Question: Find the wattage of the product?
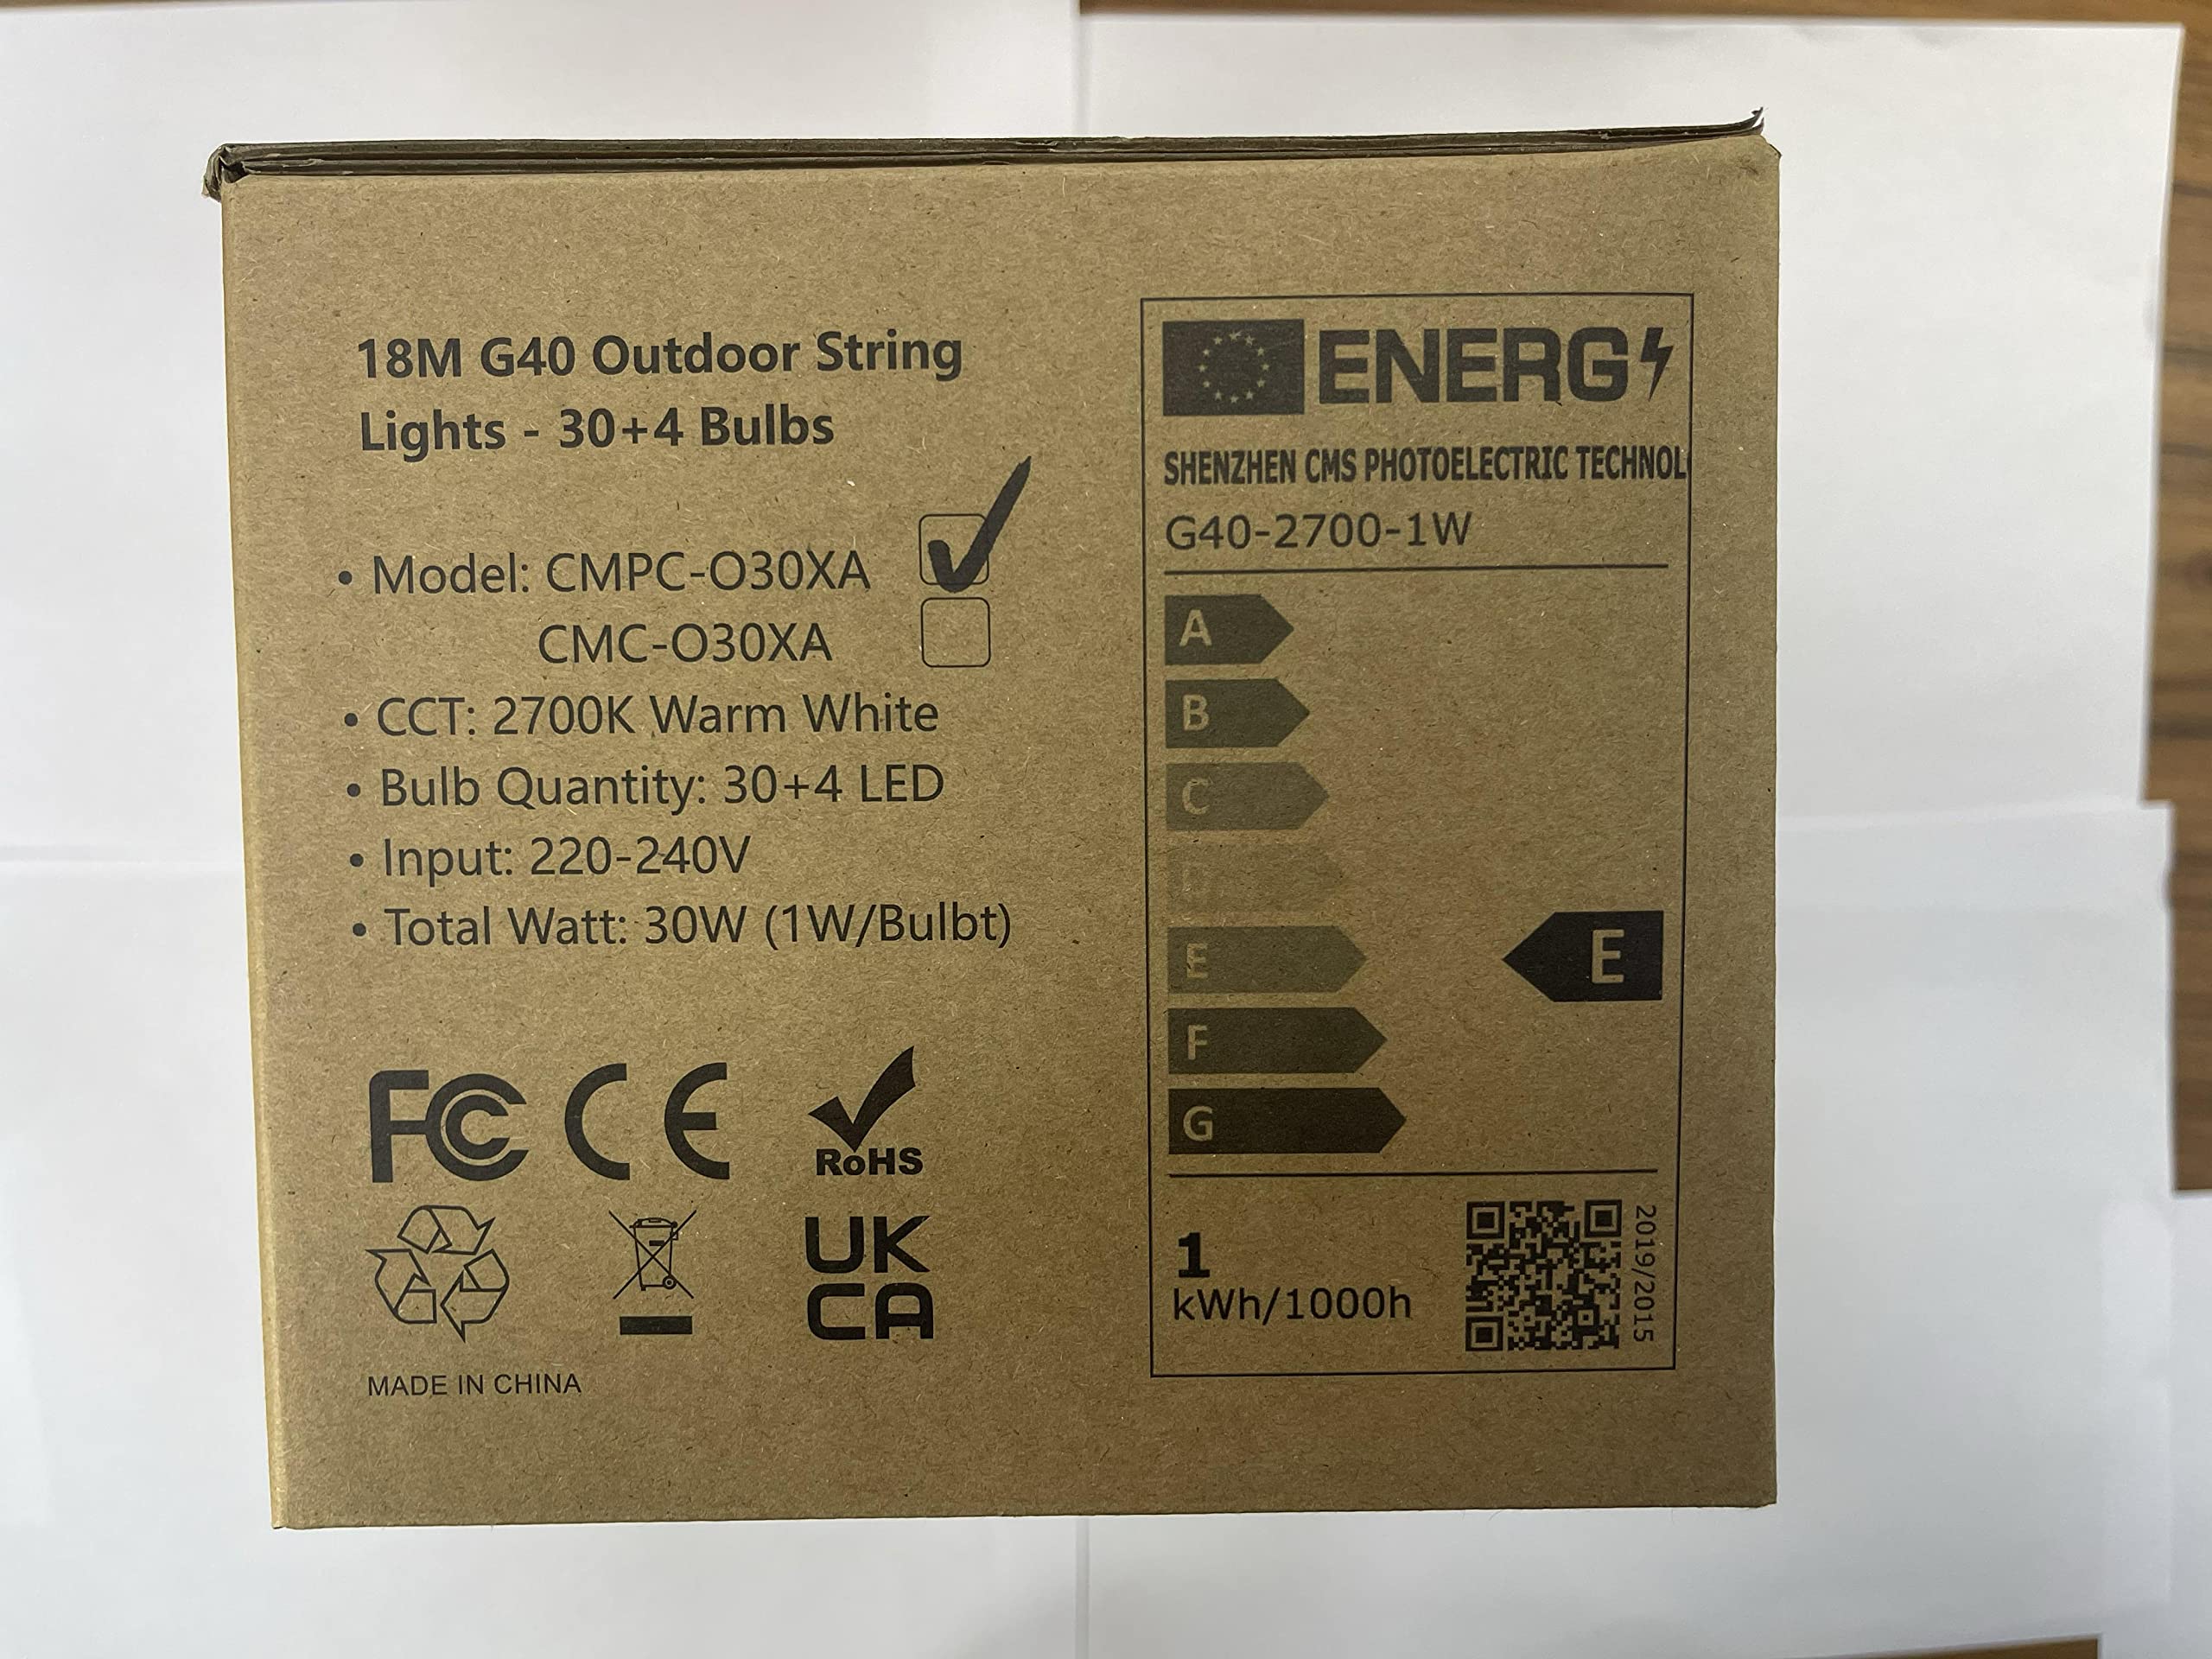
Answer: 30.0 watt